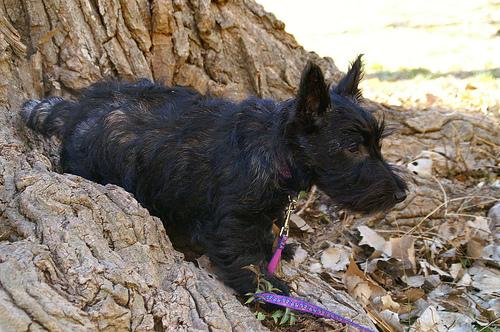
Breed: scottish terrier